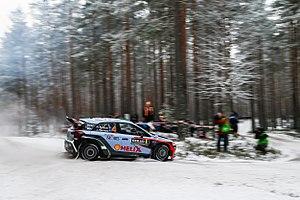
Le Rallye de Suède 2017 est le 2ᵉ rallye du Championnat du monde des rallyes 2017. Il se déroule normalement sur 18 épreuves spéciales mais une spéciale sera annulée durant l'évènement. Jari-Matti Latvala et Miikka Anttila, au volant d'une Toyota Yaris WRC, s'adjugent le rallye et engrangent le maximum de points avec un total de trente grâce à leur victoire dans la super spéciale.